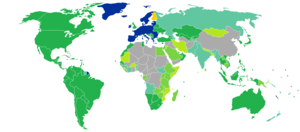
Le passeport finlandais est un document de voyage international délivré aux ressortissants finlandais, et qui peut aussi servir de preuve de la citoyenneté finlandaise.